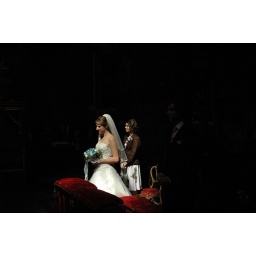
This was awesome, when they came in the sun was shining right at the bride and she was shining bright in her white dress